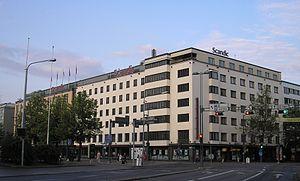
Heikki Tiitola est un architecte finlandais.
La rue Hämeenkatu est la rue principale de Tampere en Finlande.
Le Bâtiment de l'hôtel Emmaus est un bâtiment de style fonctionnaliste construit dans le quartier de Kyttälä à Tampere en Finlande.